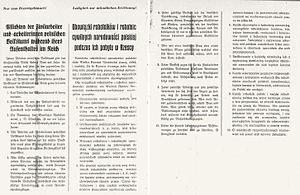
Fac-similé du décret polonais de 1940, transcription intégrale sous s:de:Polenerlass. Español: Facsímil del decreto polaco de 1940, transcripción completa bajo s:de:Polenerlass Português: Fax do decreto polaco de 1940, transcrição completa sob s:de:Polenerlass. Italiano: Facsimile del decreto polacco del 1940, trascrizione completa sotto s:de:Polenerlass.
Le recours au travail forcé et à l'esclavage dans le Troisième Reich et dans toute l'Europe sous domination nazie pendant la Seconde Guerre mondiale fut d'une ampleur sans précédent. Ce fut une part importante, considérée comme vitale, de l'exploitation économique allemande des territoires conquis, contribuant également à l'extermination massive des populations en Europe occupée par les Allemands. Les Allemands ont environ mobilisés 12 millions de personnes dans près de vingt pays européens ; les deux tiers environ venaient d'Europe centrale et d'Europe de l'Est. De nombreux travailleurs succombèrent en raison de leurs conditions de vie dût aux mauvais traitements, une malnutrition sévère, ou sous la torture, ce qui étaient les principales causes de décès.